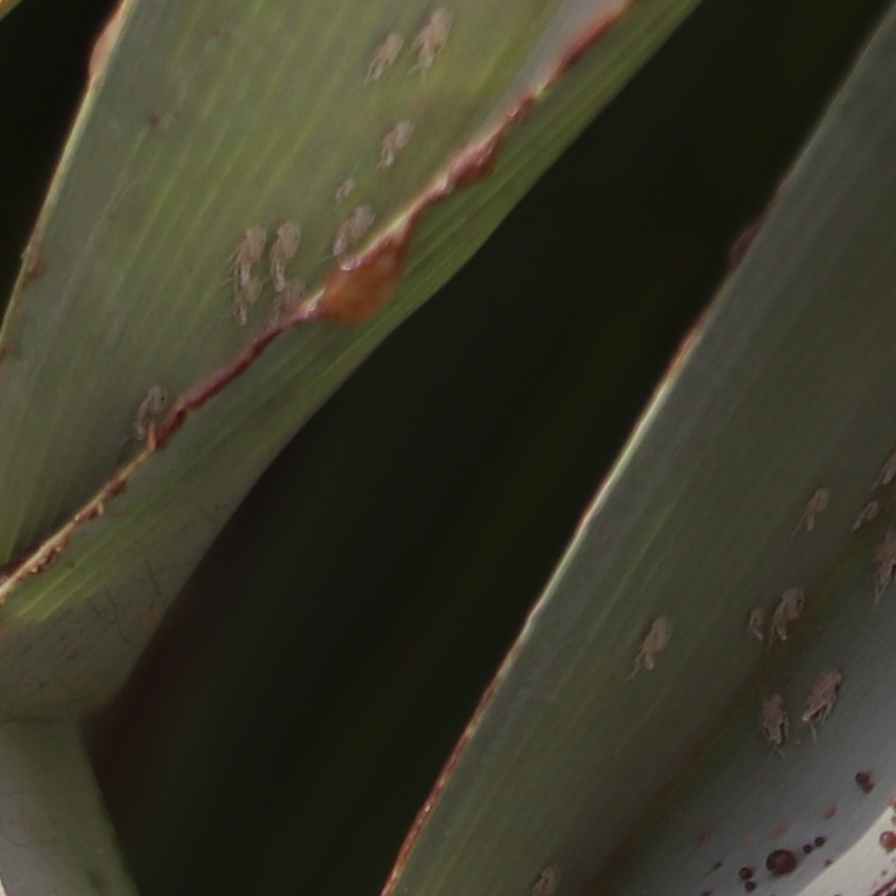
Label: Dubas